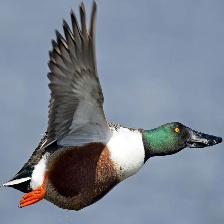
Species: NORTHERN SHOVELER
Scientific name: SPATULA CLYPEATA
ImageNet parent category: drake